Horses (album)

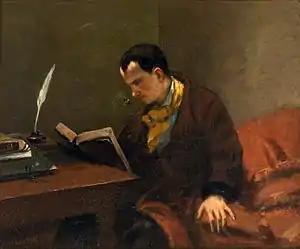
A portrait of Charles Baudelaire, whose fashion Smith emulated in the "Horses" cover photograph

The first studio session was held on September 2. Cale later recalled that the band initially "sounded awful" and played out of tune due to their use of damaged instruments, compelling him to procure the band new instruments before commencing recording. The differences between the work process of Cale, who was an experienced recording artist, and the process of Smith, who at that point was primarily a live performer, became apparent in the early stages of recording and were a source of tension between the two artists, who frequently clashed in the studio. Lenny Kaye also highlighted the irreconcilable differences between their musical visions for the album, with Cale picturing "a more arranged record, one fleshed out with intriguing sound palettes and melodic lines", and Smith and her band preferring a more spontaneous approach to playing their material, akin to their live performances. The final album was ultimately informed by both perspectives, making use of multitracking and overdubbing on its more structured songs, while still capturing the musical improvisation that typified the band's live act. Cale wished to augment the band's approach on certain songs with string instruments, but Smith vehemently opposed this idea. Lanier, who was Smith's boyfriend at the time, did not get along with Cale, nor—particularly so—with Verlaine, who had previously dated Smith. This tension culminated with Lanier and Verlaine getting into a physical altercation during the final session, held on September 18.